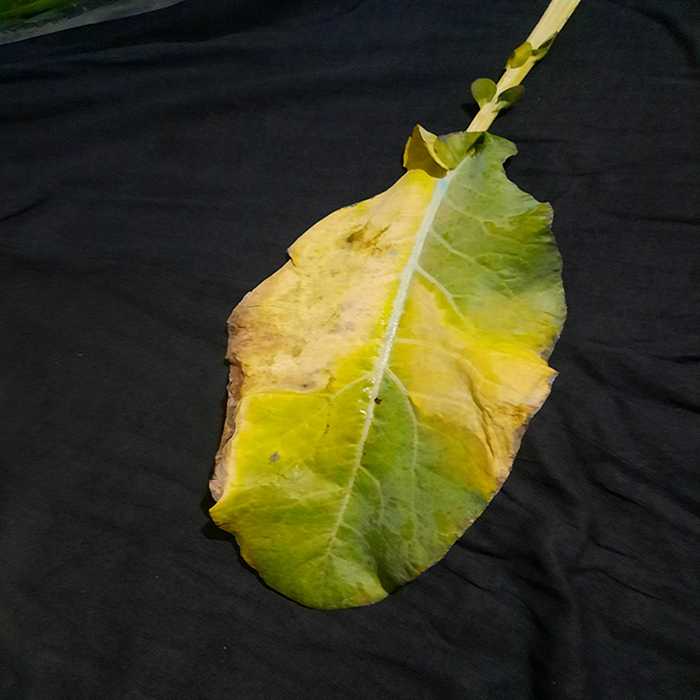
Plant: Cauliflower
Label: Black Rot